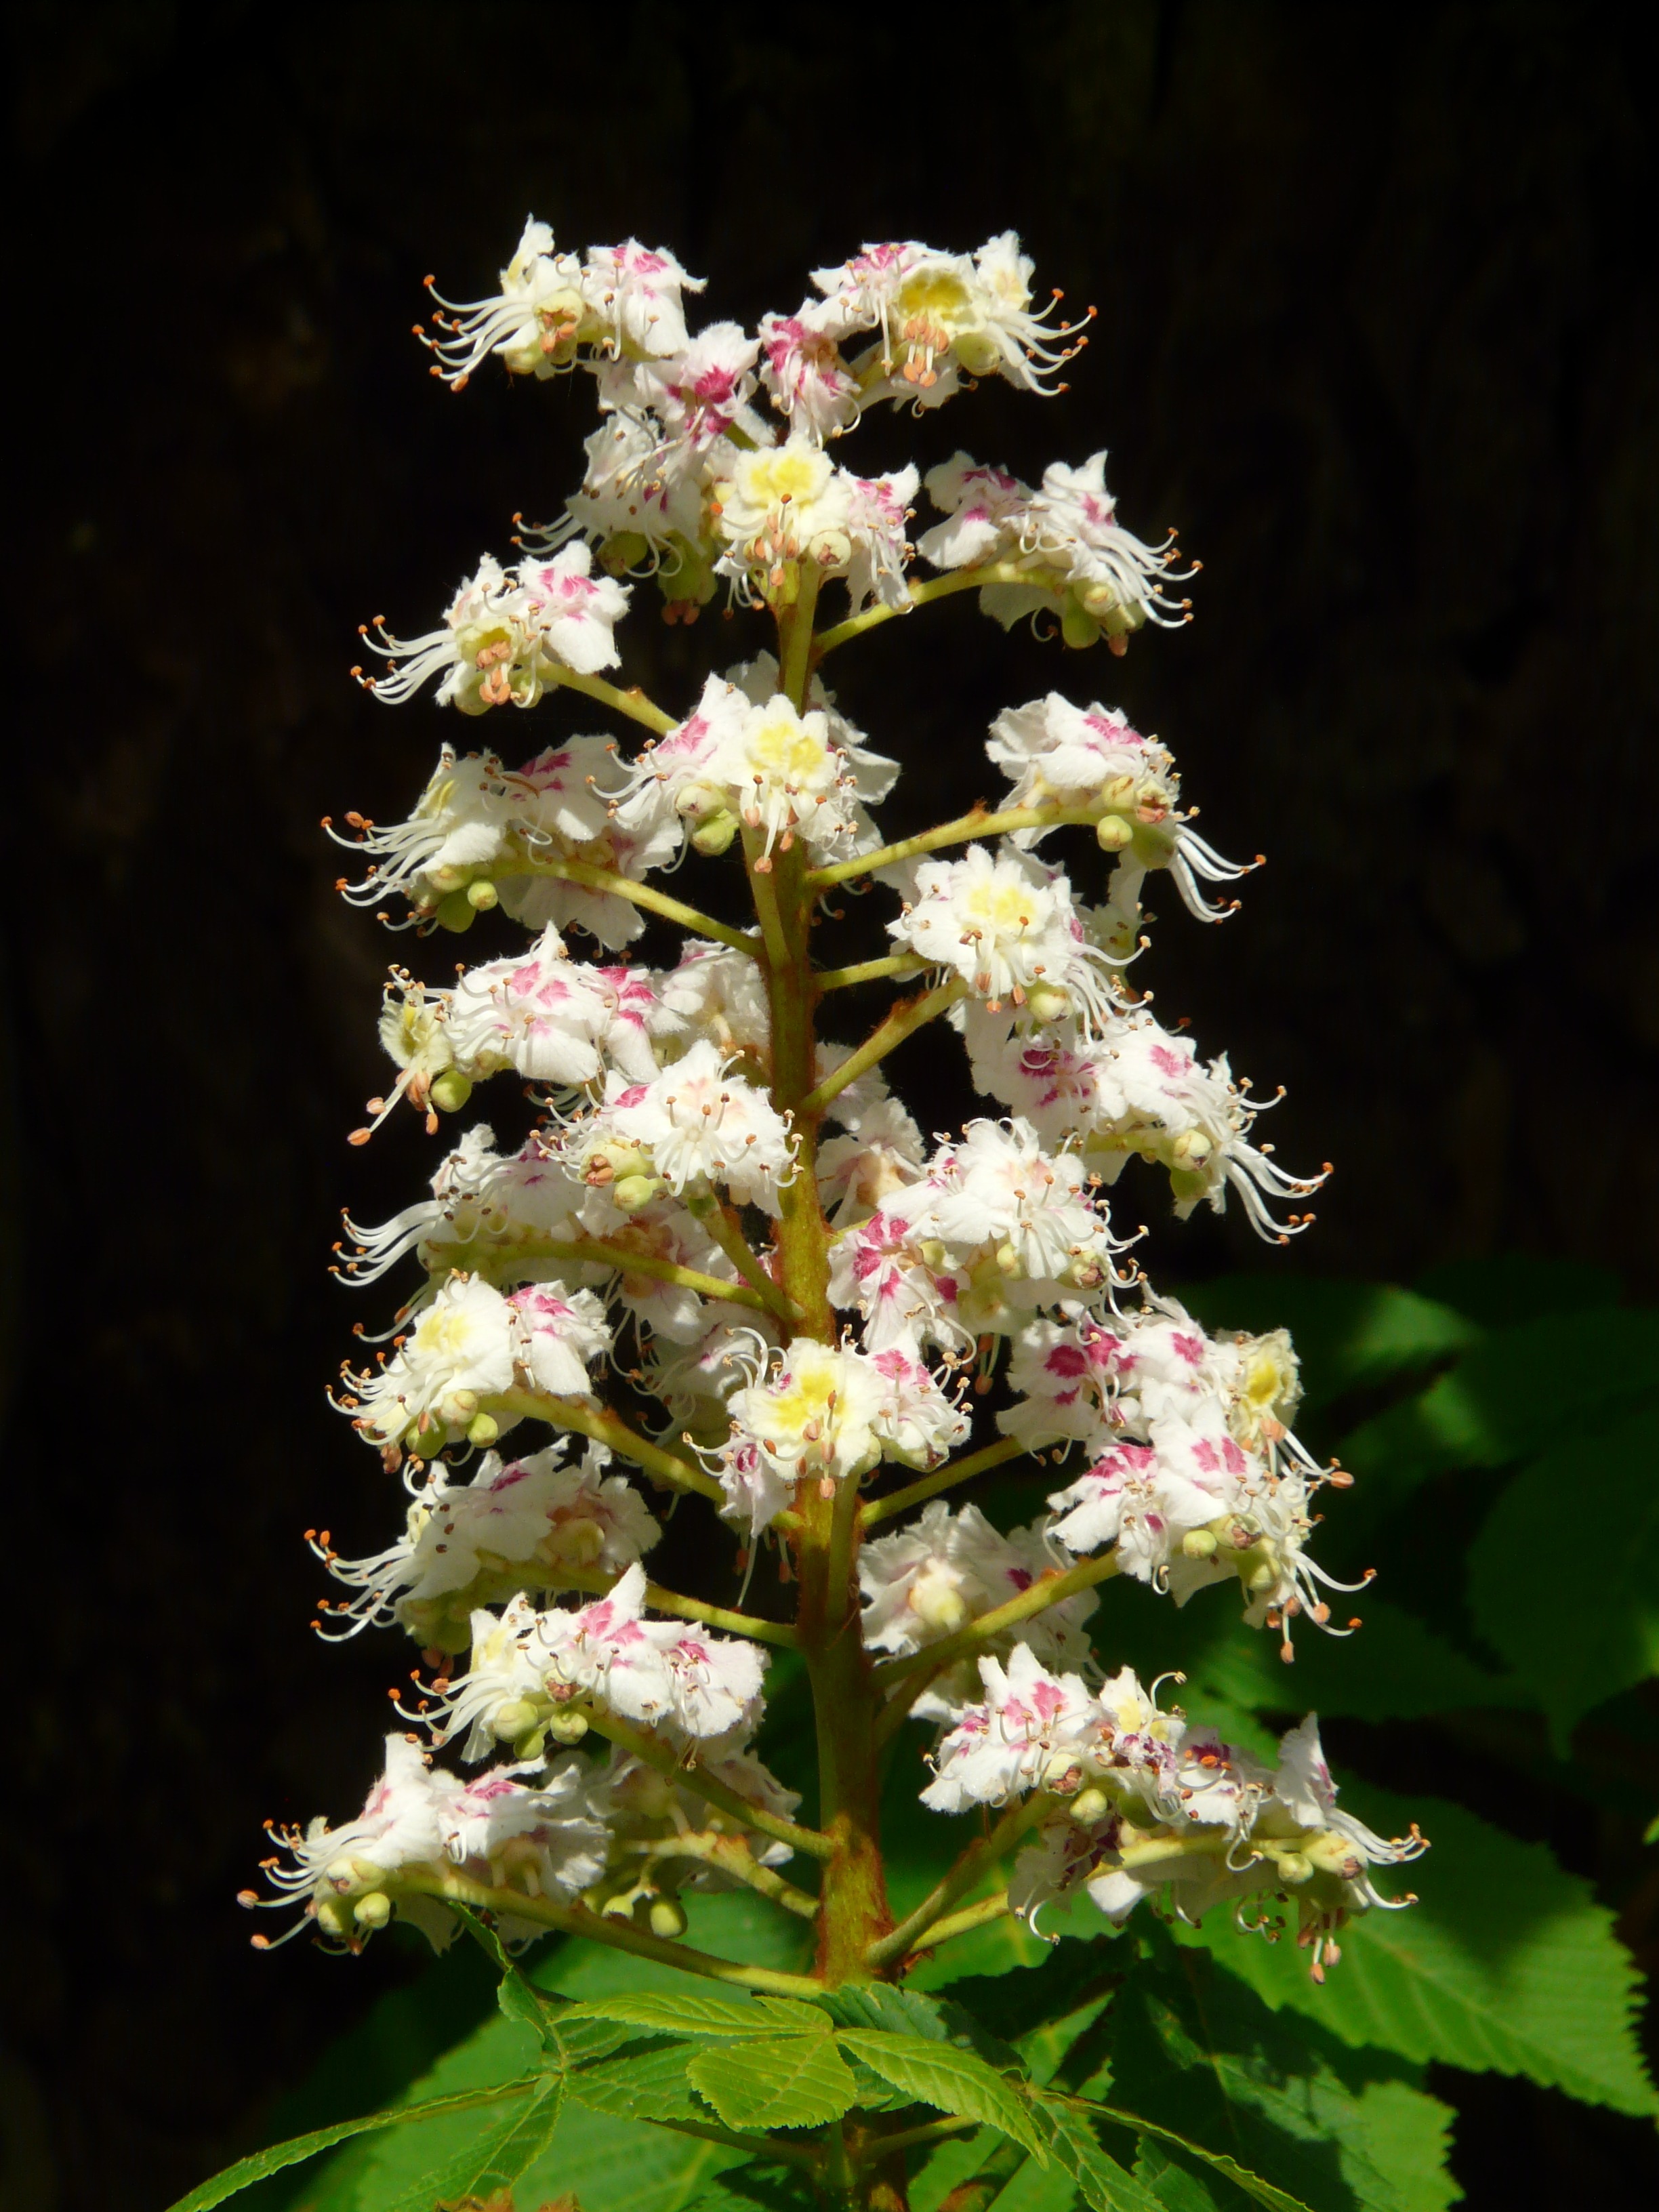
tree, branch, blossom, plant, white, flower, bloom, spring, produce, botany, flora, wildflower, flowers, leaves, shrub, aesculus, macro photography, inflorescence, flowering plant, buckeye, common rosskastanie, flower fullness, white rosskastanie, aesculus hippocastanum, land plant